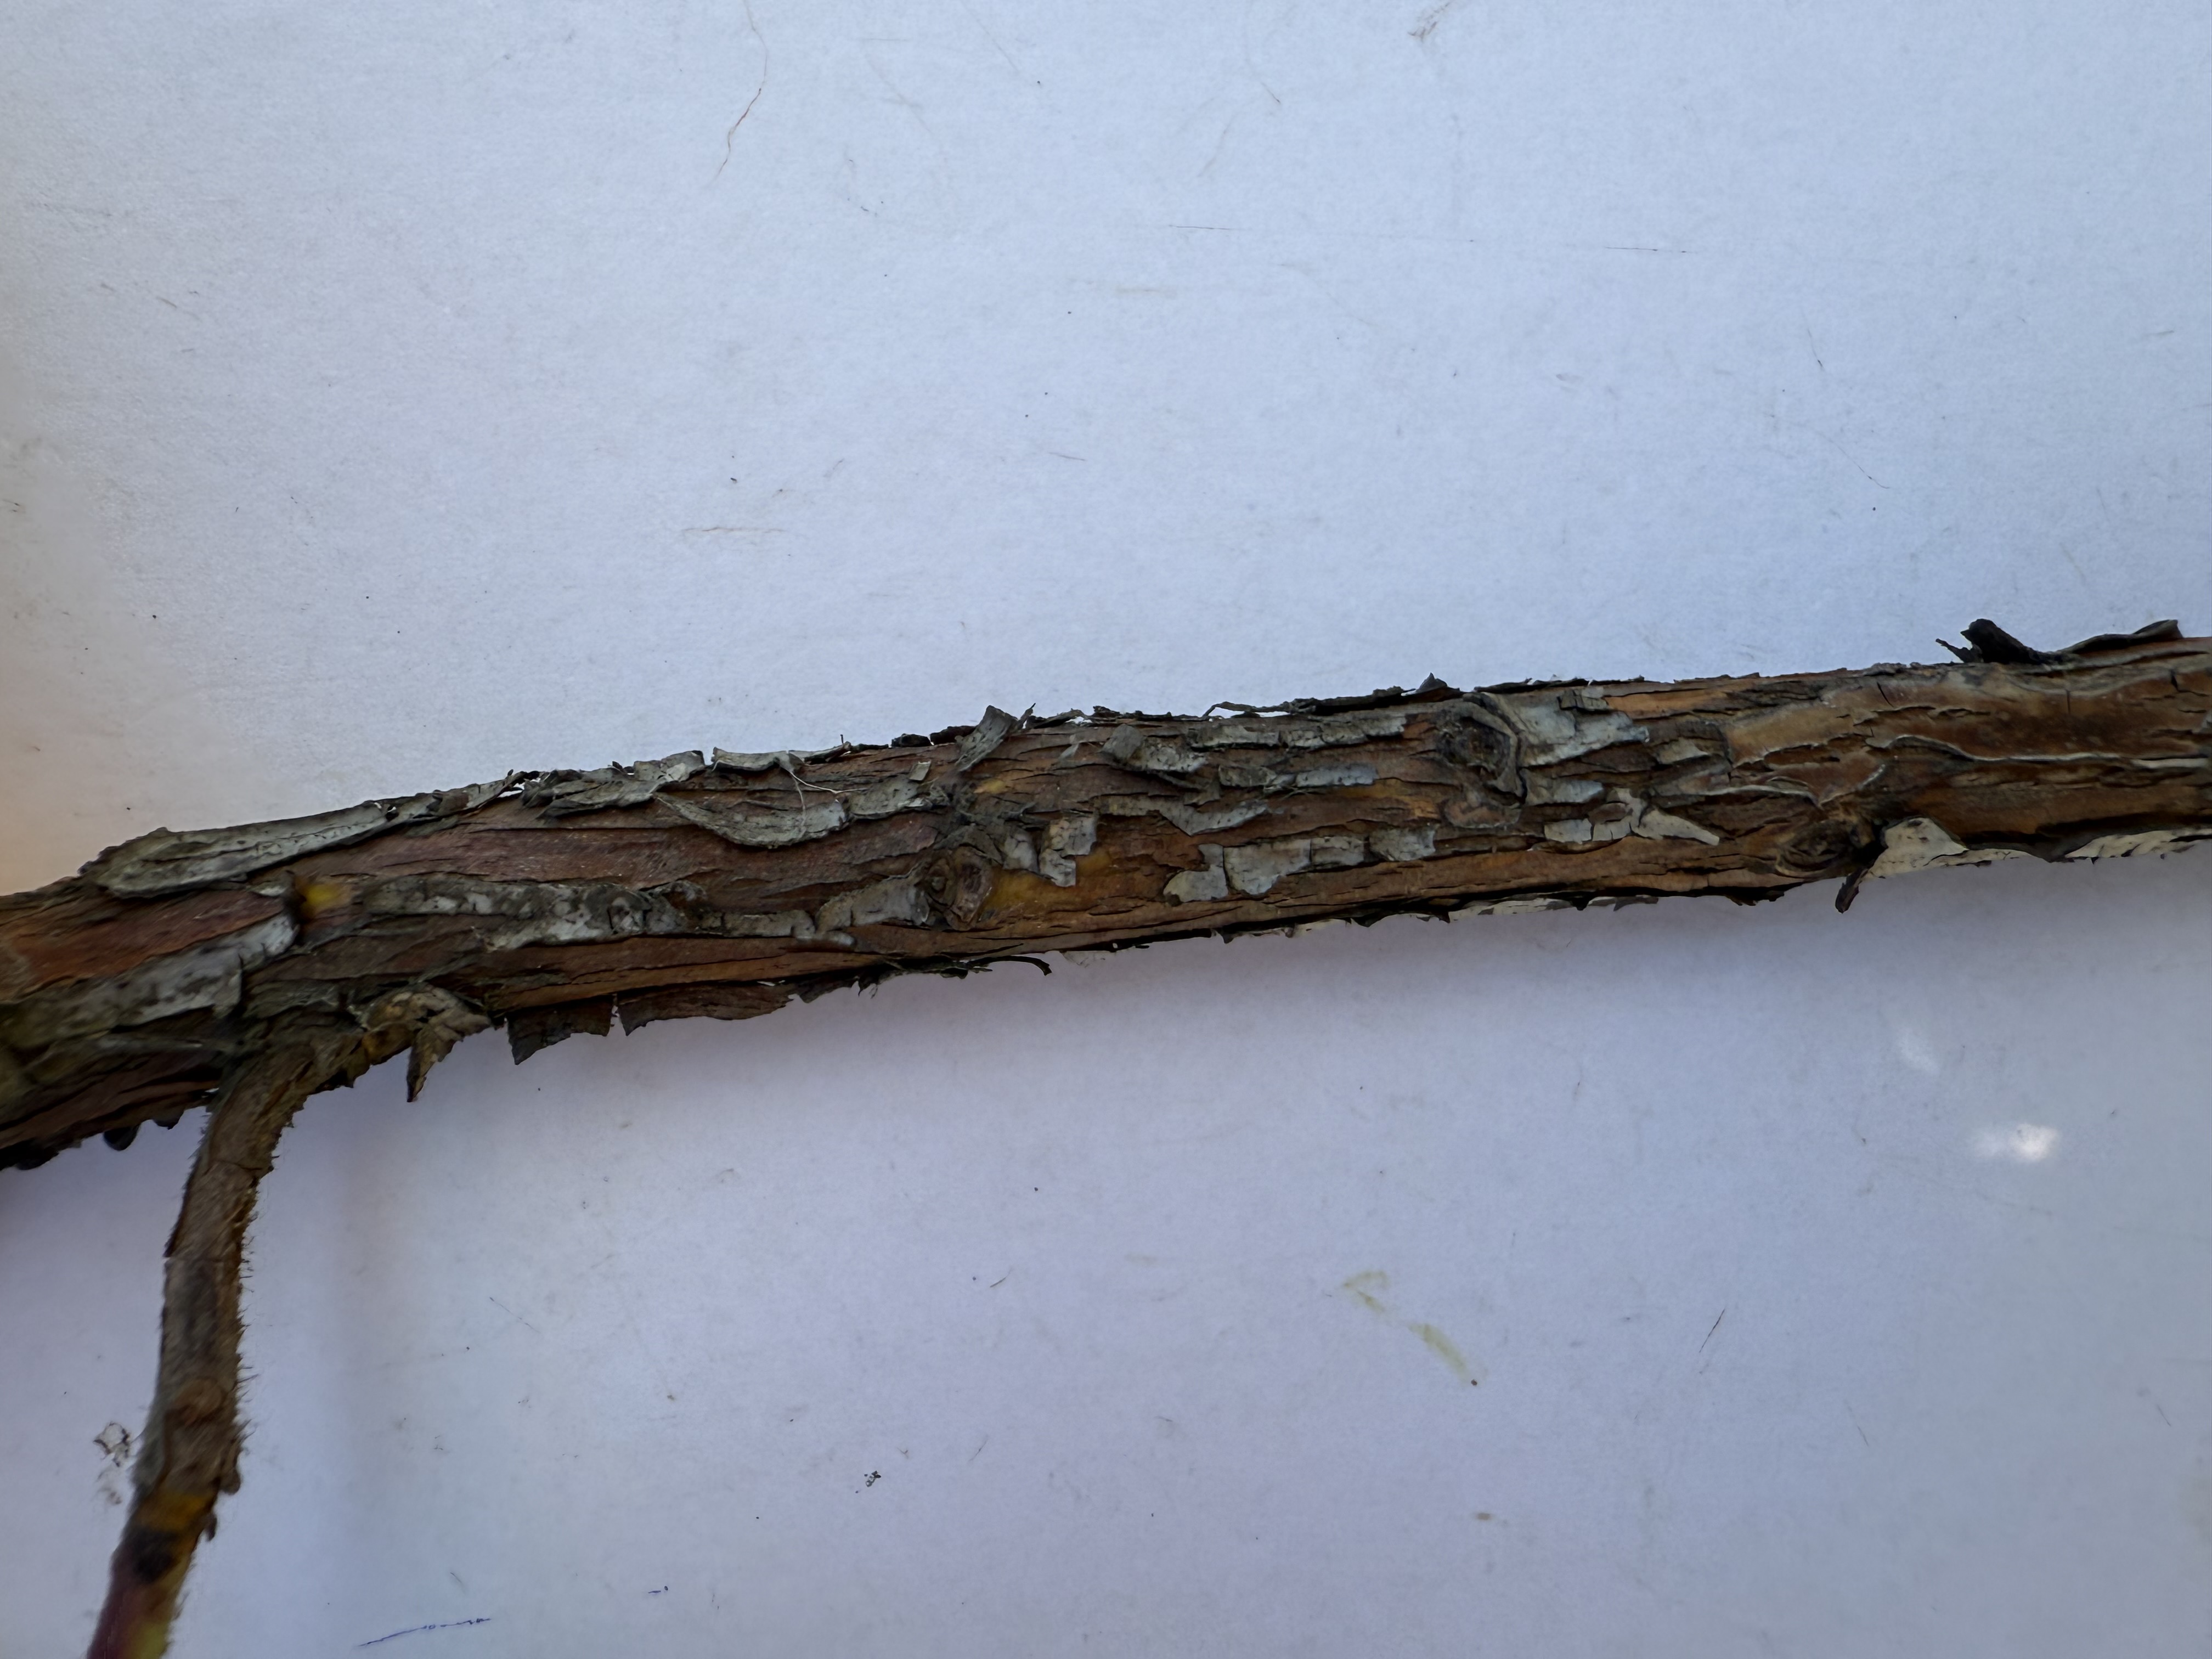
Variety: Wild Strawberry